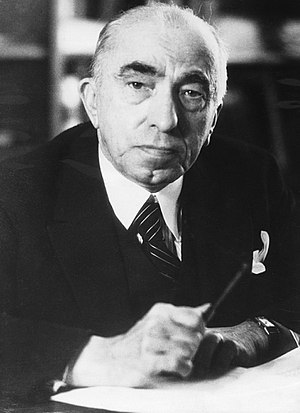
Emil Hácha
Emil Hácha var en tjekkoslovakisk jurist og politiker.